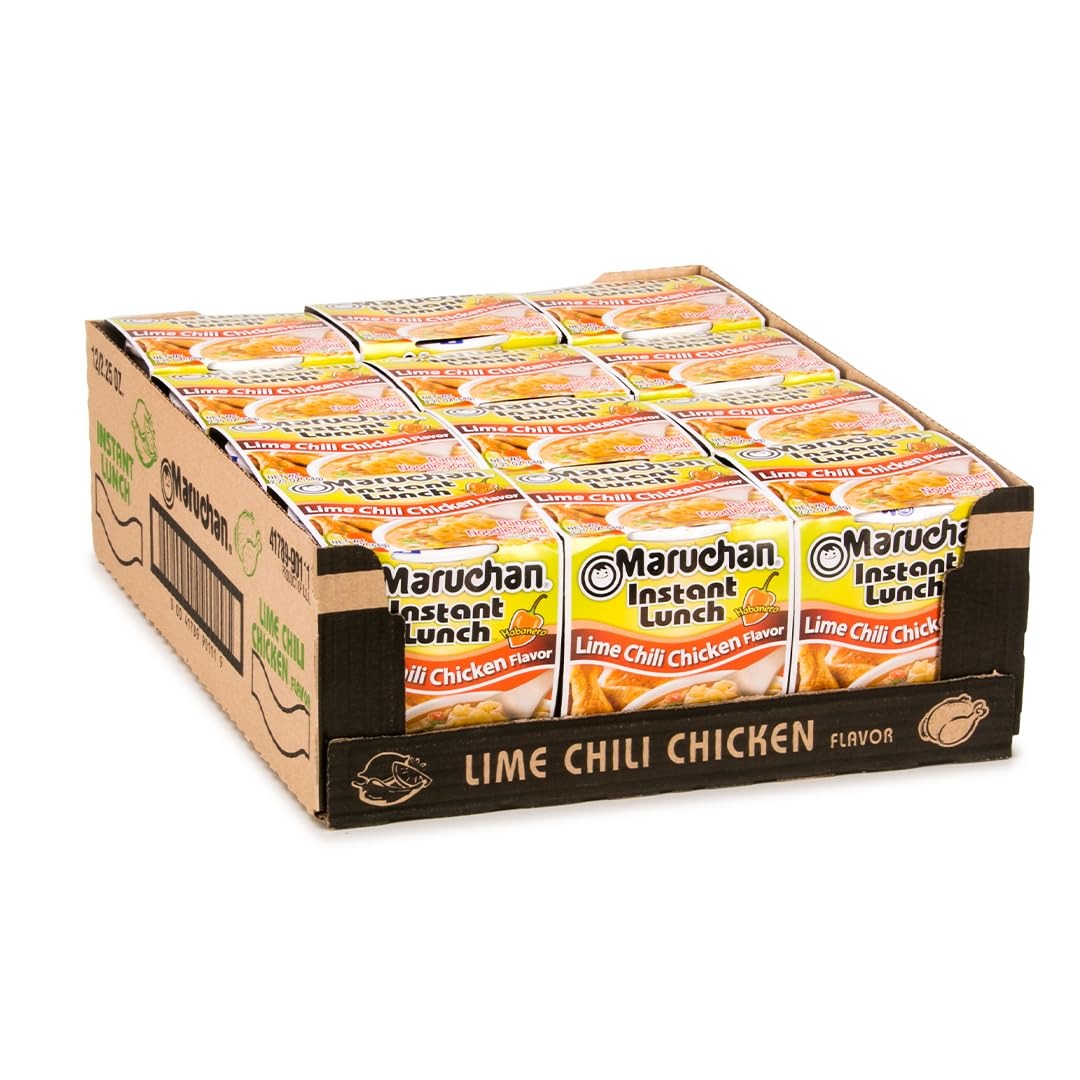
Item Name: Maruchan Instant Lunch Lime Chili Chicken, Ramen Noodle Soup, Microwaveable Meal, 2.25 Oz, 12 Count
Bullet Point 1: 3-MINUTE PREP: Simply add water! Instructions: 1.) Fold lid halfway, fill to inside line with boiling water. 2.) Secure lid, let stand for 3 mins. 3.) Remove lid, stir well, and savor from cup. For optimal taste, use boiling water.
Bullet Point 2: FLAVOR EXPLOSION: Tangy lime chili chicken. Instantly tantalize your taste buds. Experience the vibrant fusion of zesty lime, spicy chili, and savory chicken for a burst of exciting flavor.
Bullet Point 3: CREATE YOUR PERFECT RAMEN: Personalize your instant lunch cup with your favorite veggies, proteins, or spices! Tailor your ramen experience to suit your cravings and taste preferences.
Bullet Point 4: COLLEGE SNACK ESSENTIAL: Ramen, the ultimate college comfort food. Fuel late-night study sessions with Maruchan ramen! Send a thoughtful snack care package to your college student for a quick and convenient hunger hack!
Bullet Point 5: SIZE: 12 pack/count of 2.25 oz units
Value: 27.0
Unit: Ounce

Price: 11.87